Evansville and Eastern Electric Railway

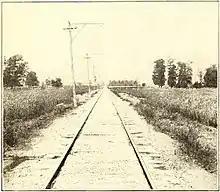
A long tangent on the Evansville and Eastern Railway

The trolley poles, which were of chestnut, and long, were spaced apart on tangents and as close as on curves. The poles were always placed on the outside of curves and are braced, either by deadmen, as shown in one of the accompanying illustrations, or by guy anchors. As no high-tension wires were carried on the poles, unnecessary height of poles was avoided by using a tubular steel bracket braced on the under side. A single trolley of No. 000 round wire was used. Telephone wires and feeders were carried on a cross-arm just below the bracket. Shaw nonarcing lightning arresters grounded to steel rods were placed three to the mile. All of the overhead material with the